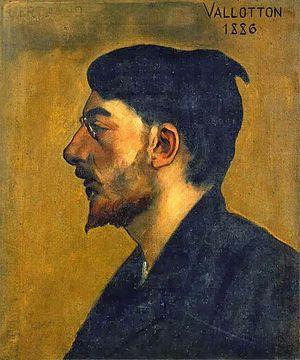
Attribué à Émile Bernard, Vallotton, 1886, localisation inconnue.
Félix Vallotton, né à Lausanne, le 28 décembre 1865 et mort à Neuilly-sur-Seine, le 29 décembre 1925, est un artiste peintre, graveur, illustrateur, sculpteur, critique d'art et romancier franco-suisse.